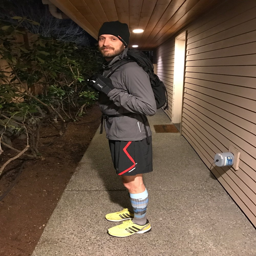
it 's like the first day of school !